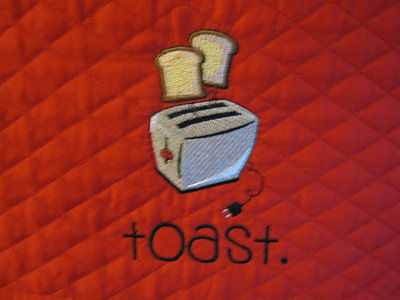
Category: toaster